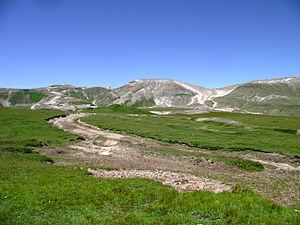
Le mont Paektu ou mont Changbai en Chine est le point culminant de l'ensemble de la Corée, à 2 744 mètres d'altitude. C'était un mont sacré pour les Coréens et les Mandchous. En 946, il a été le théâtre d'une des plus fortes éruptions de notre ère. Sa partie chinoise est protégée par la réserve naturelle du mont Changbai qui a été reconnue réserve de biosphère en 1979, et sa partie nord-coréenne par la réserve naturelle du mont Paektu, réserve de biosphère depuis 1989. Situé dans une zone inhospitalière, ses abords sont relativement peu peuplés.